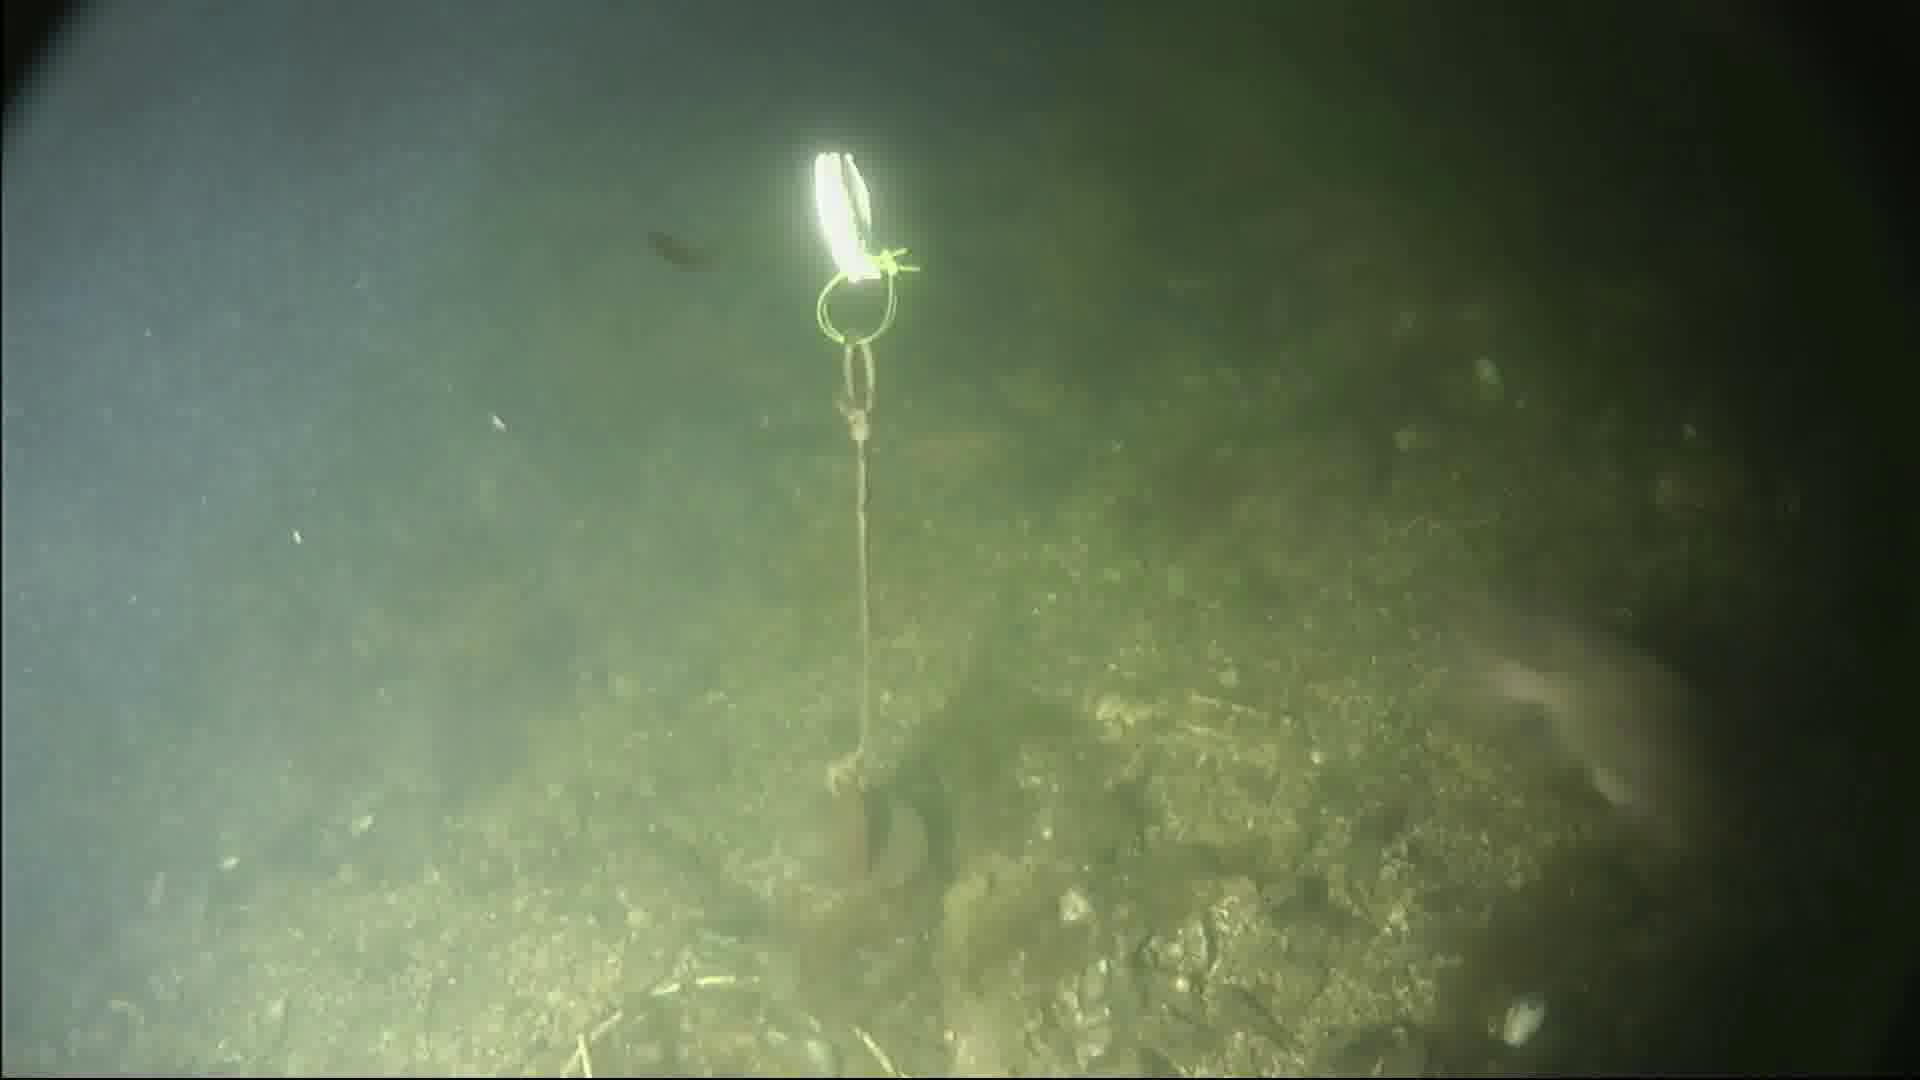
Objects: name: fish